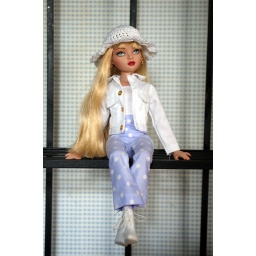
Ell in blue polka dot pants